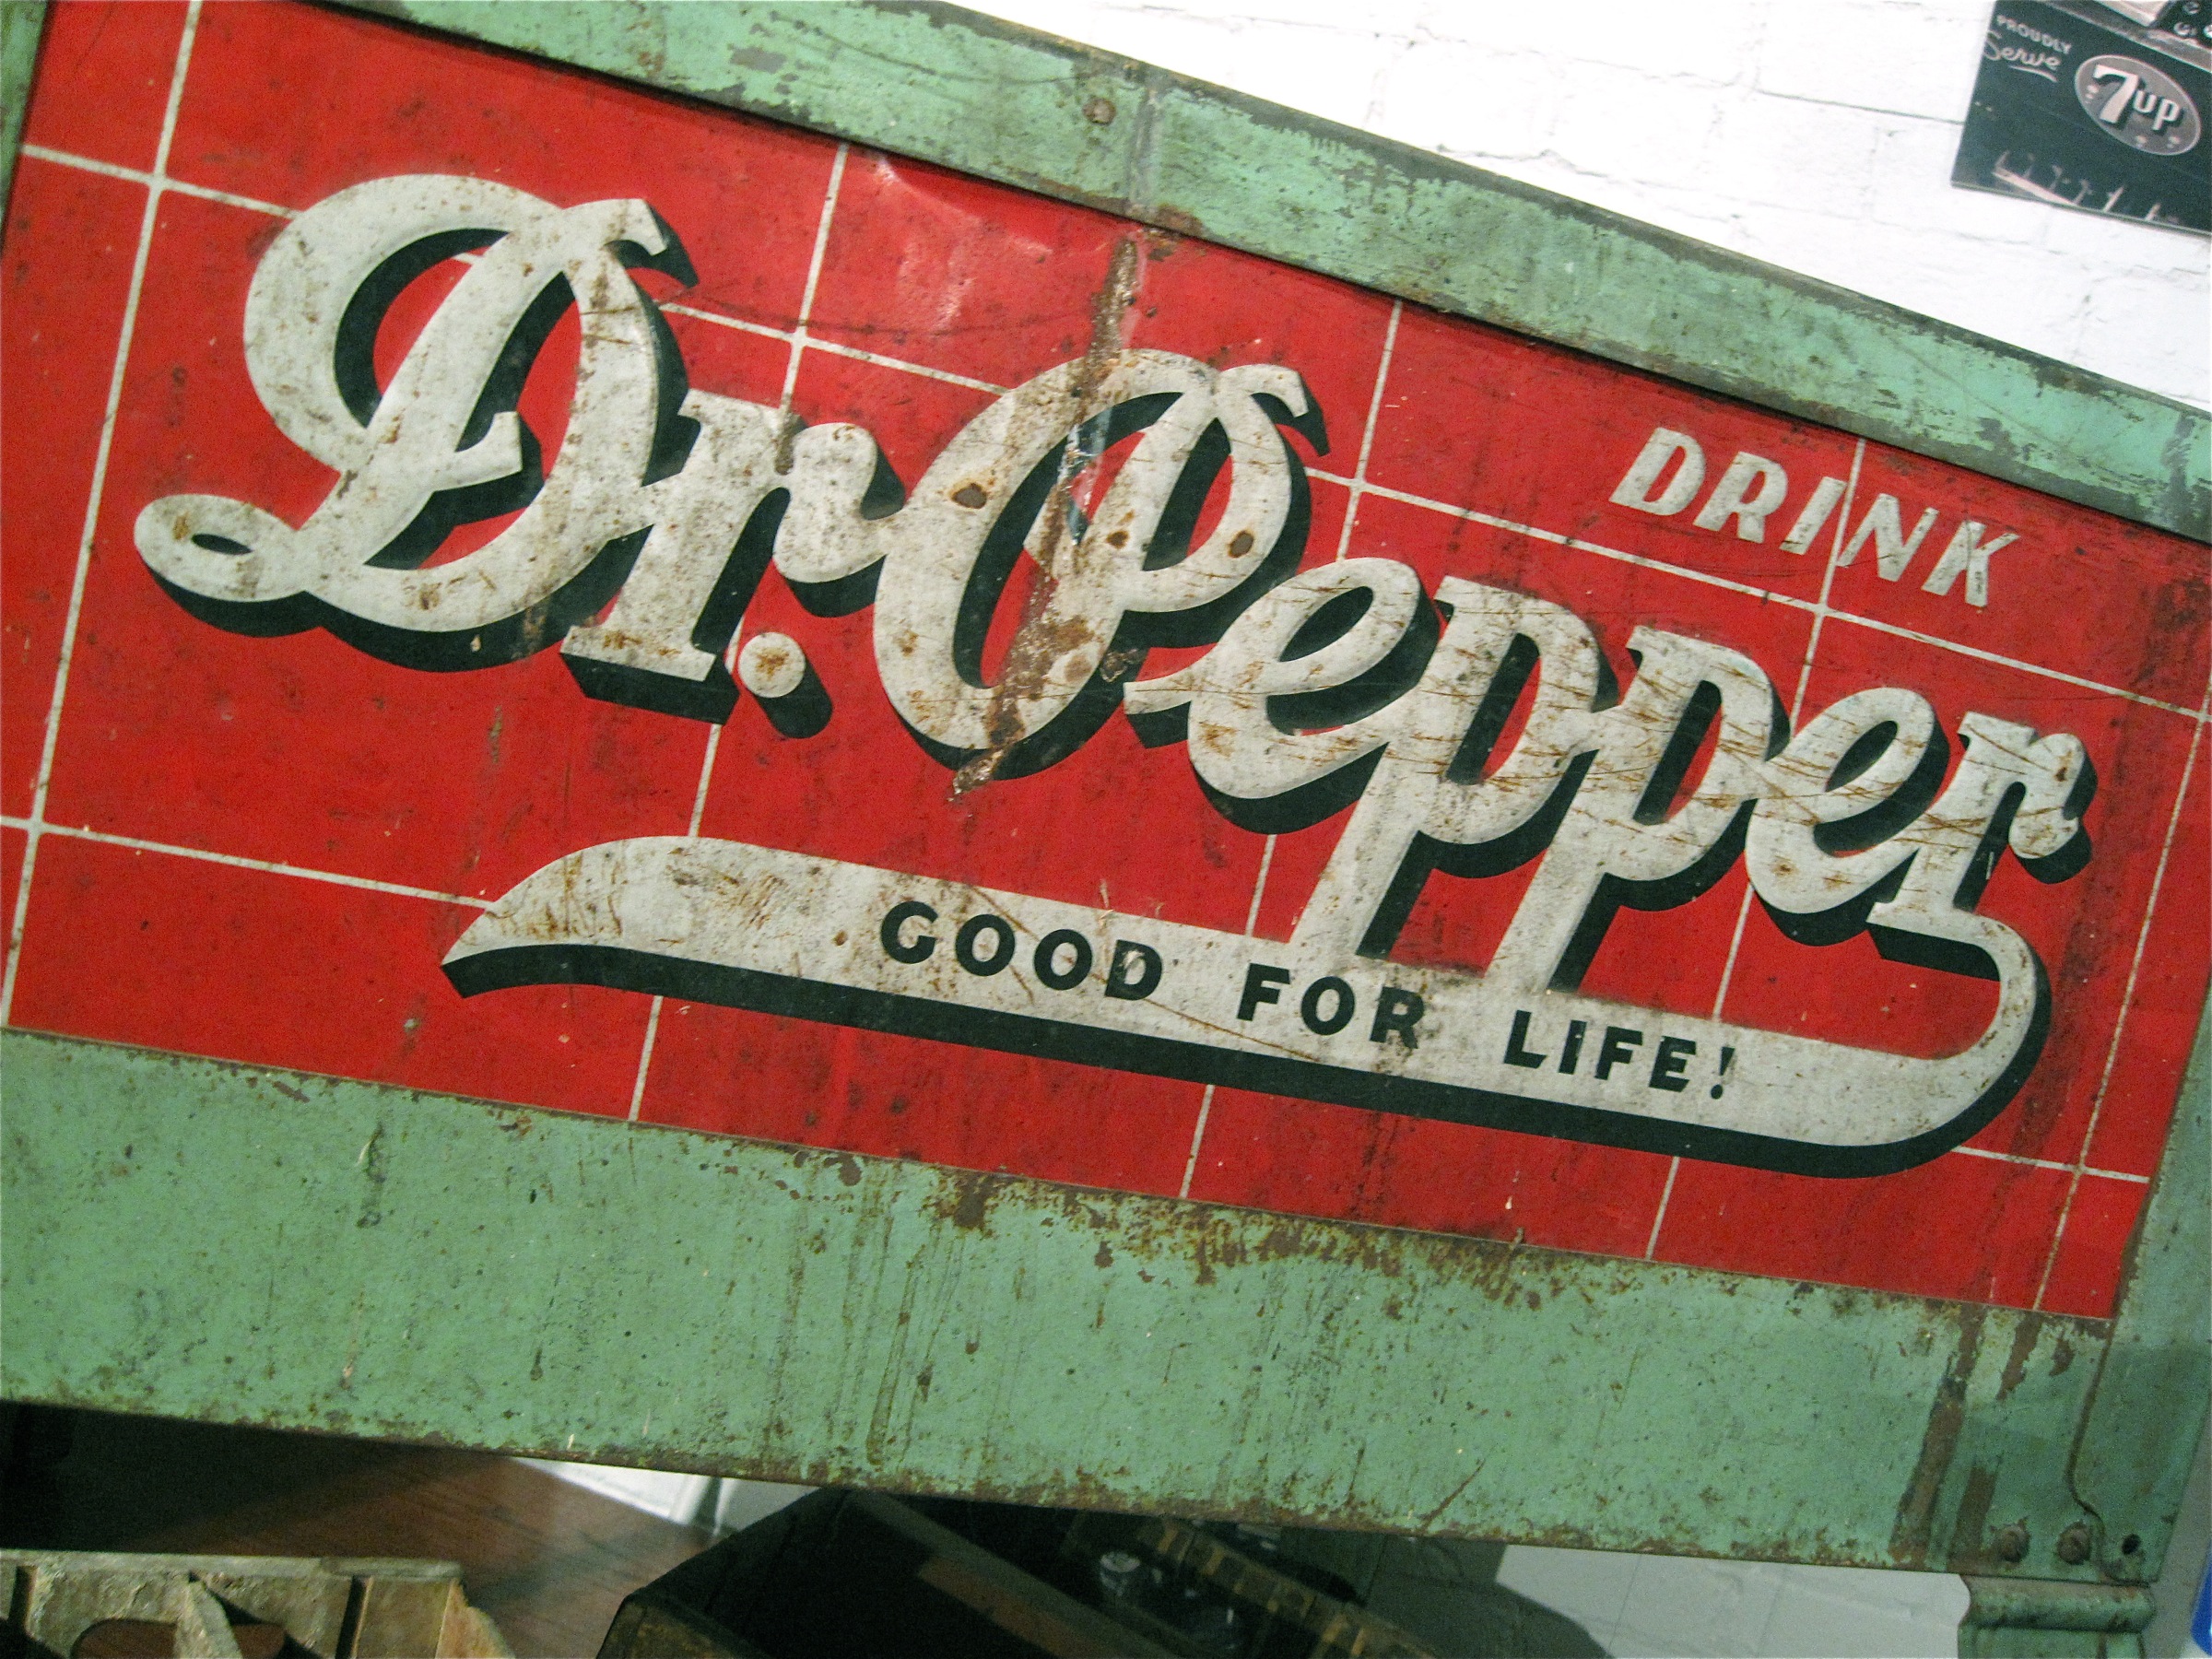
advertising, sign, red, banner, street sign, signage, art, texas, waco, automotive exterior, vehicle registration plate